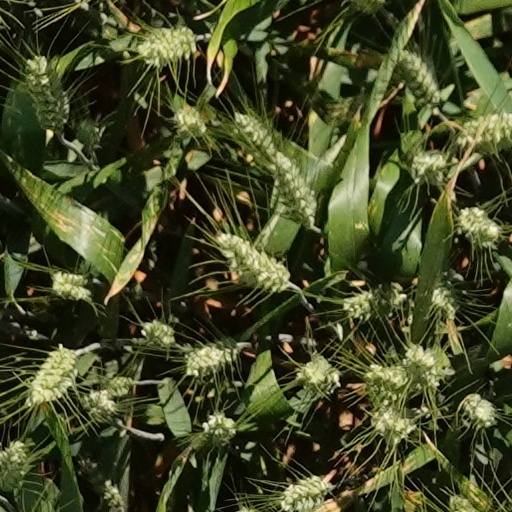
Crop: wheat